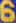
Number: 6